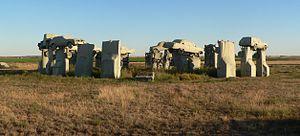
Carhenge est une réplique du monument de Stonehenge situé près de la ville d'Alliance dans le Nebraska, aux États-Unis. Au lieu d'être construit avec de grandes pierres dressées comme cela est le cas avec le Stonehenge original, Carhenge est créé à partir de voitures usagées recouvertes de peinture grise.